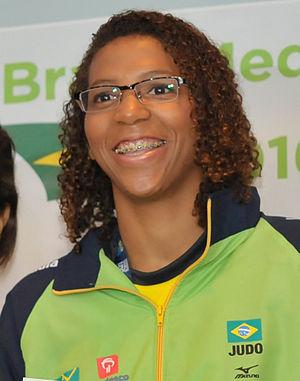
Rafaela Lopes Silva, née le 24 avril 1992 à Rio de Janeiro, est une judokate brésilienne en activité évoluant dans la catégorie des moins de 57 kg. Elle participe aux Championnats du monde de judo 2011 où elle se classe deuxième. Elle devient championne du monde en 2013 à Rio de Janeiro. Elle remporte la première médaille d'or du Brésil, dans sa ville natale, lors des Jeux olympiques de 2016 à Rio de Janeiro.